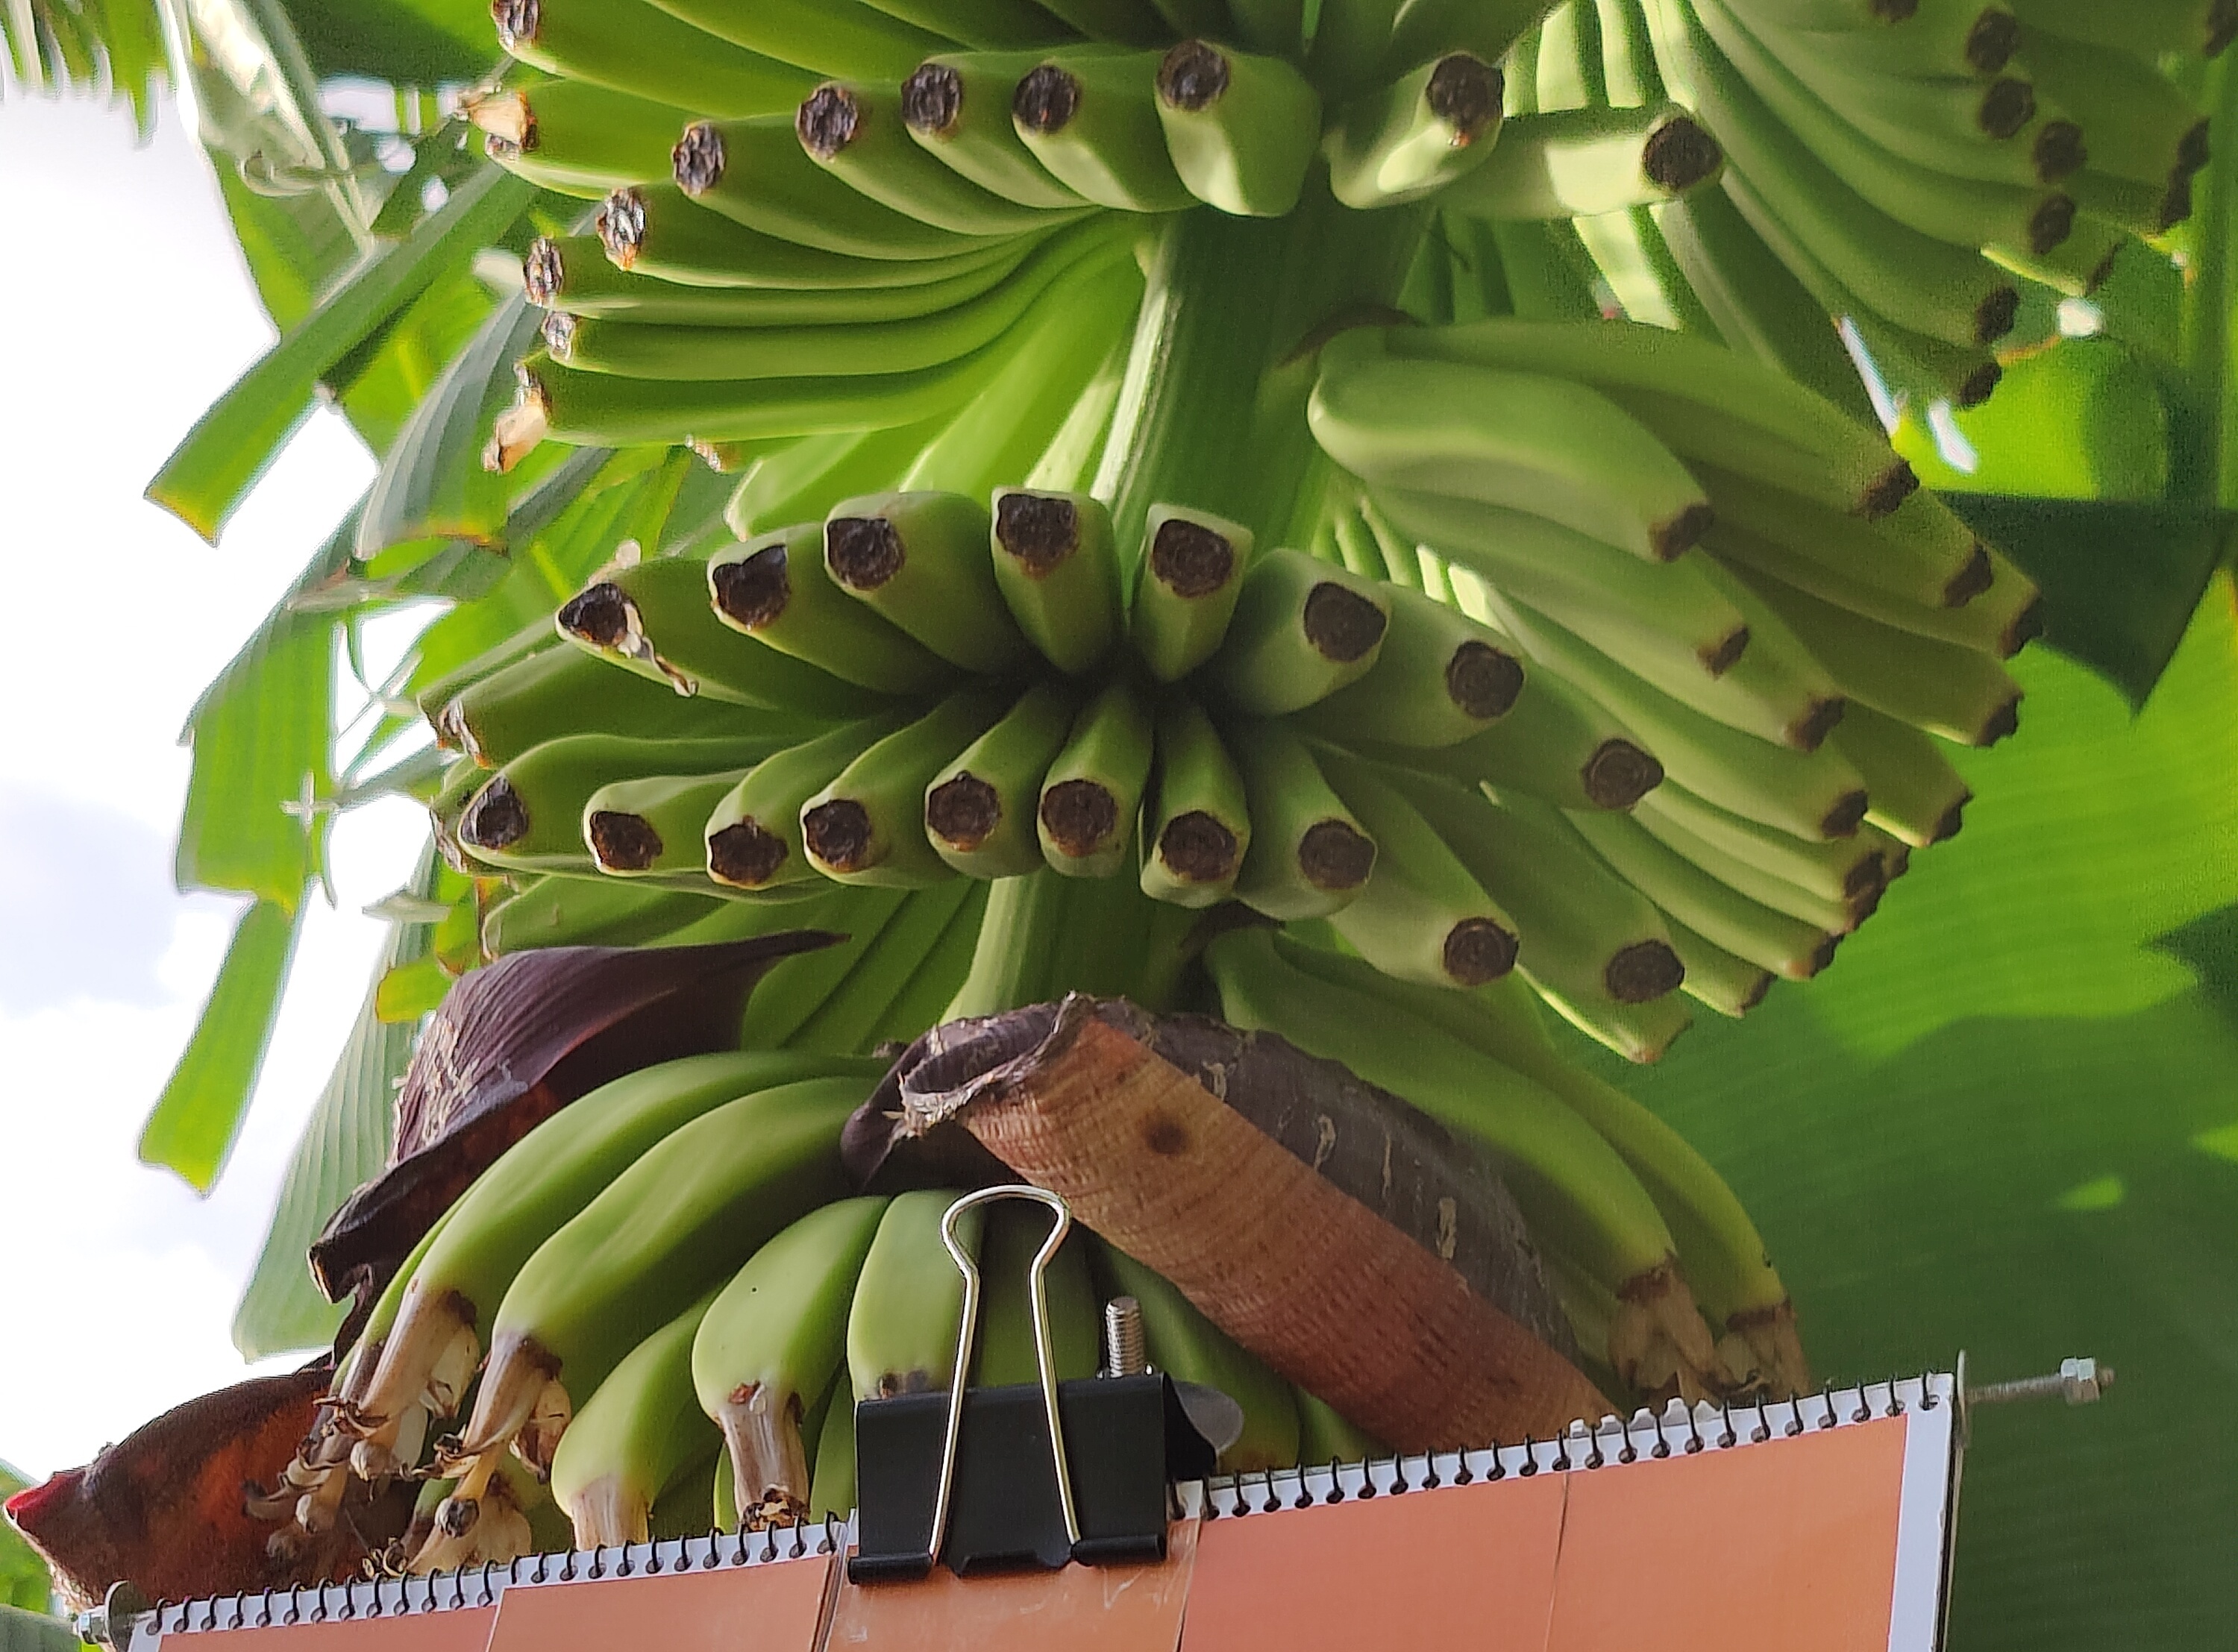
Label: Keep